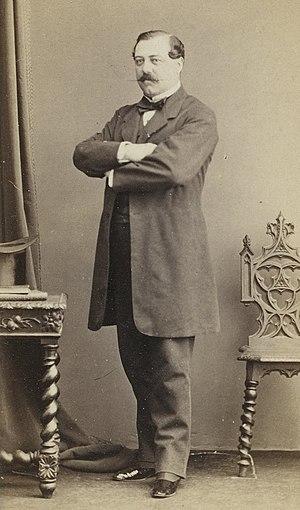
Paul Bernard Labrosse-Luuyt, né le 15 décembre 1825 au Havre, décédé le 23 novembre 1887 à Paris, est un ingénieur français, inspecteur général des Mines, directeur du canal de Givors, des mines de la Compagnie de la Loire et des forges de Vierzon, délégué à la Conférence internationale de Berne de 1882, directeur du contrôle de l'exploitation des chemins de fer du Nord, directeur de l'École nationale supérieure des mines de 1885 à 1887 et président de la commission spéciale de la carte géologique détaillée de la France.